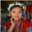
Label: girl